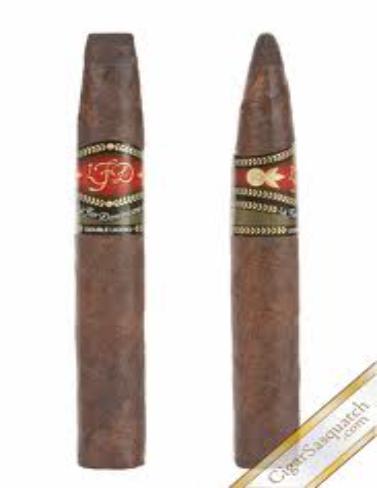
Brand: La Flor Dominicana
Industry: Necessities